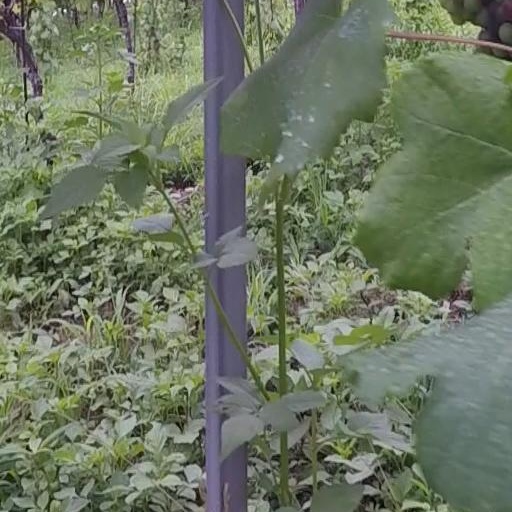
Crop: grape